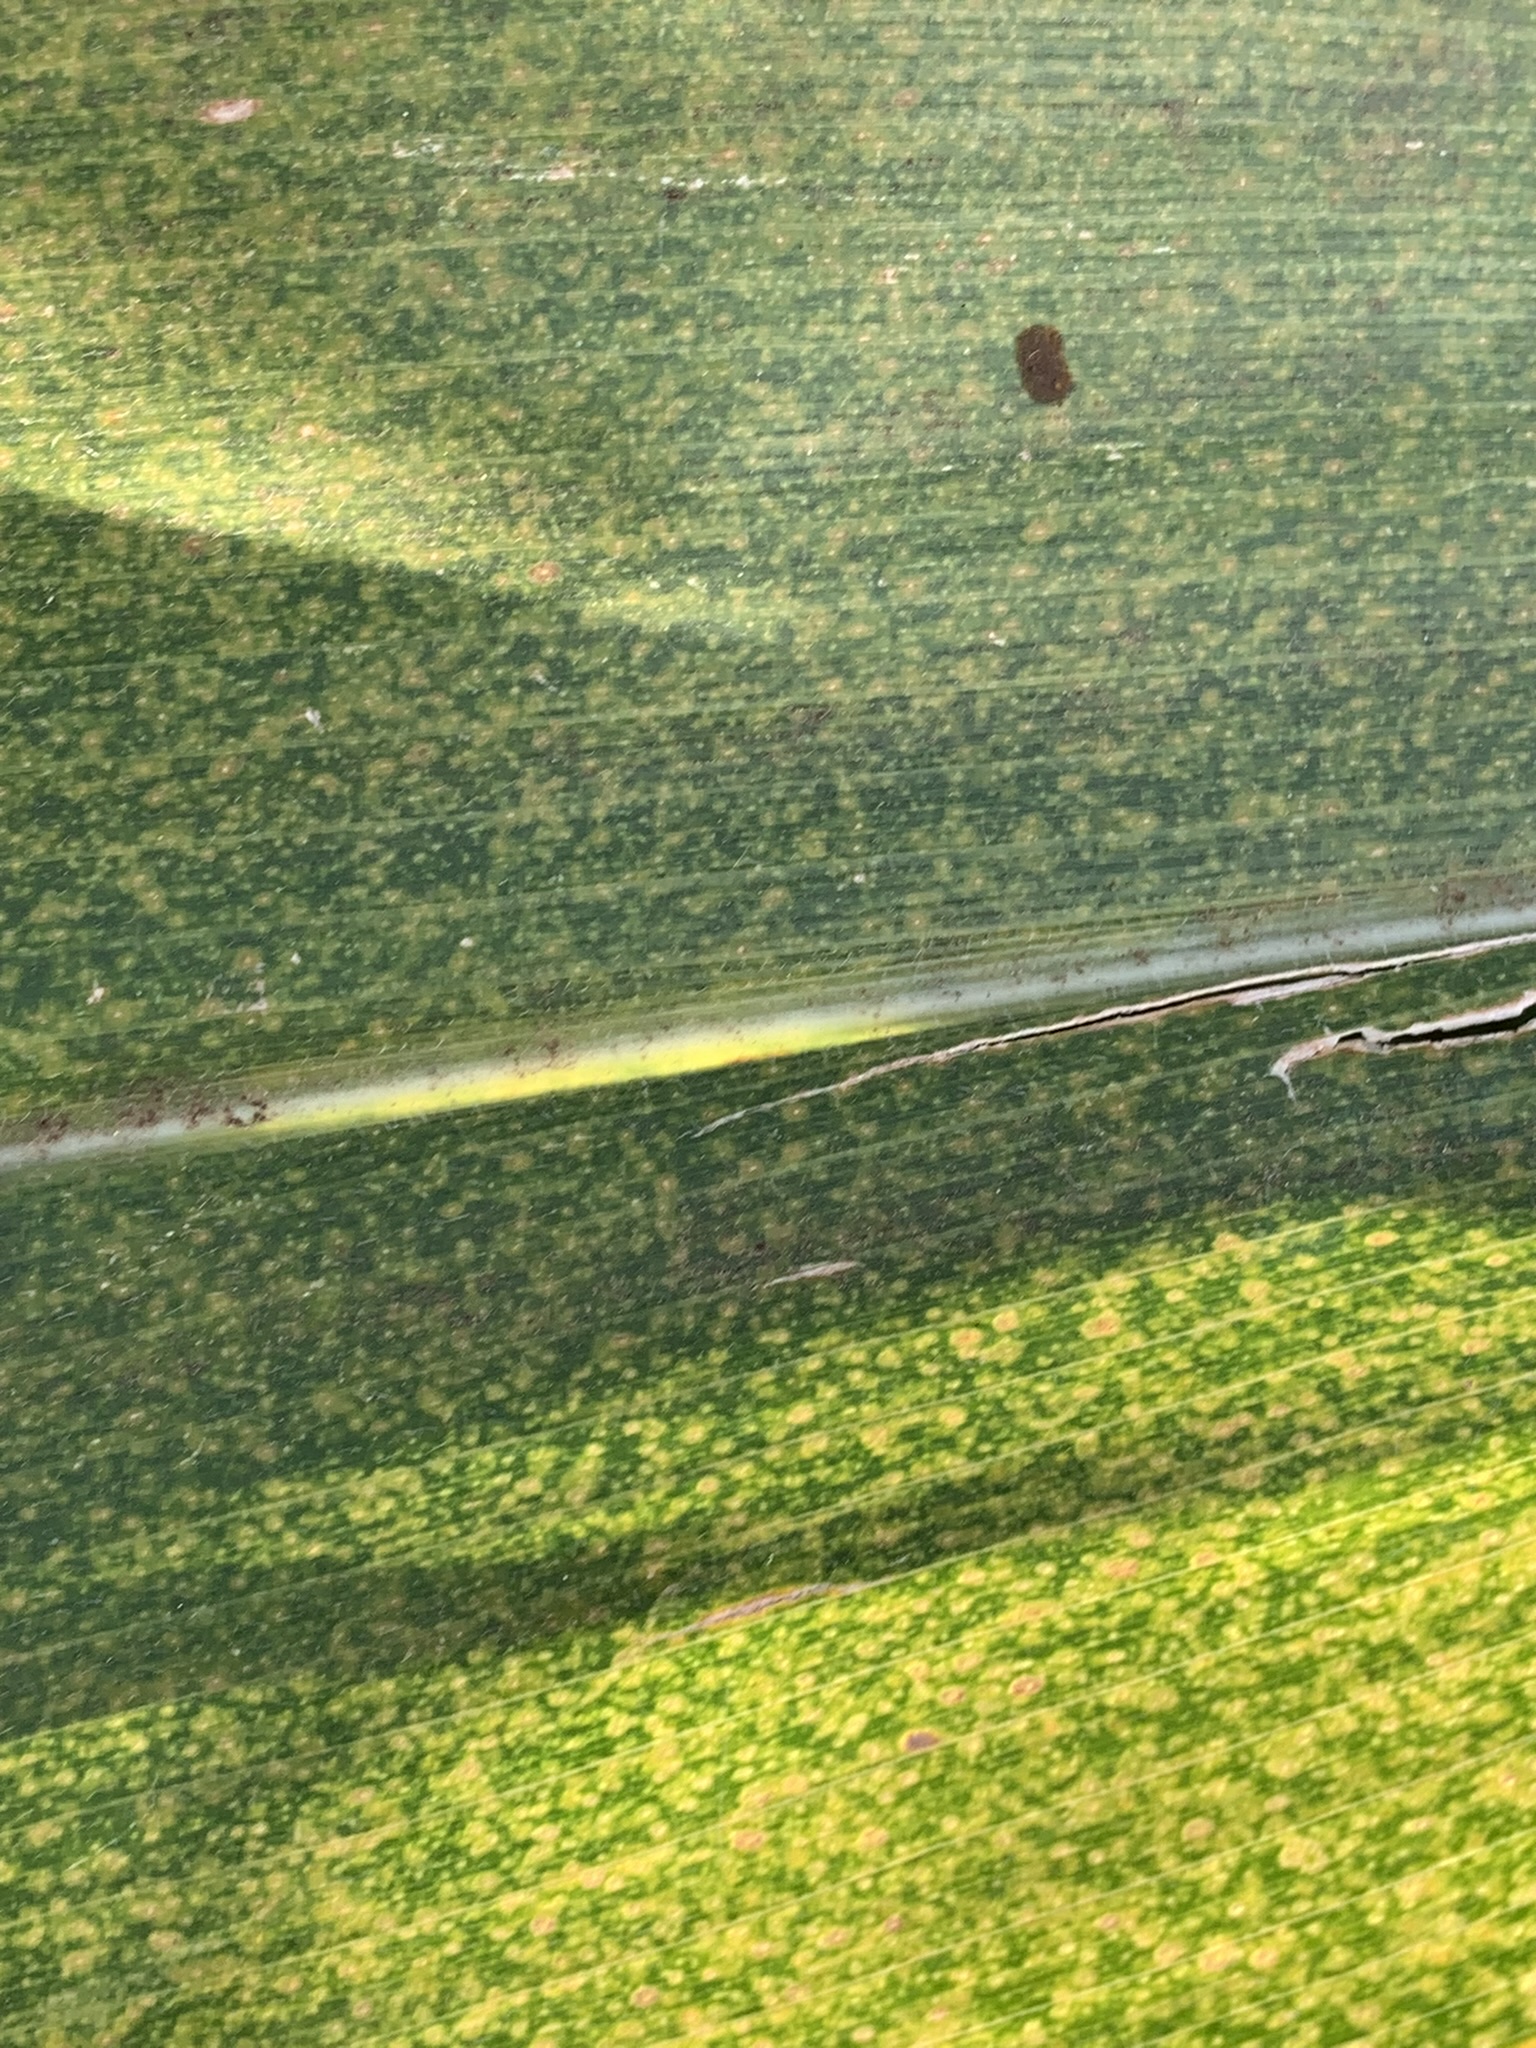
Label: MLN